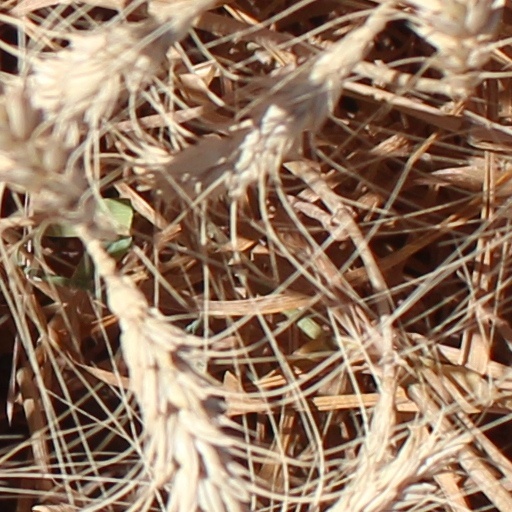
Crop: wheat